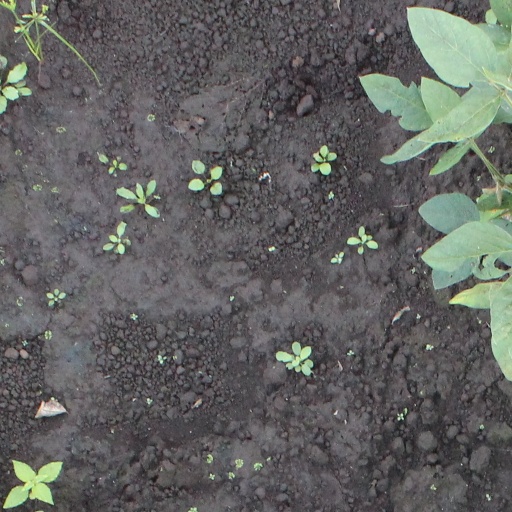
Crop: soybean